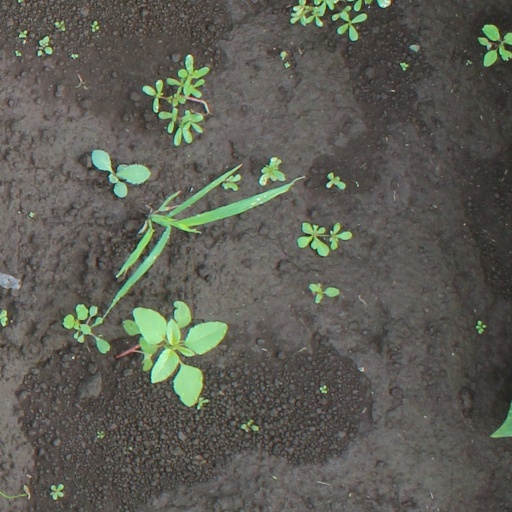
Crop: soybean